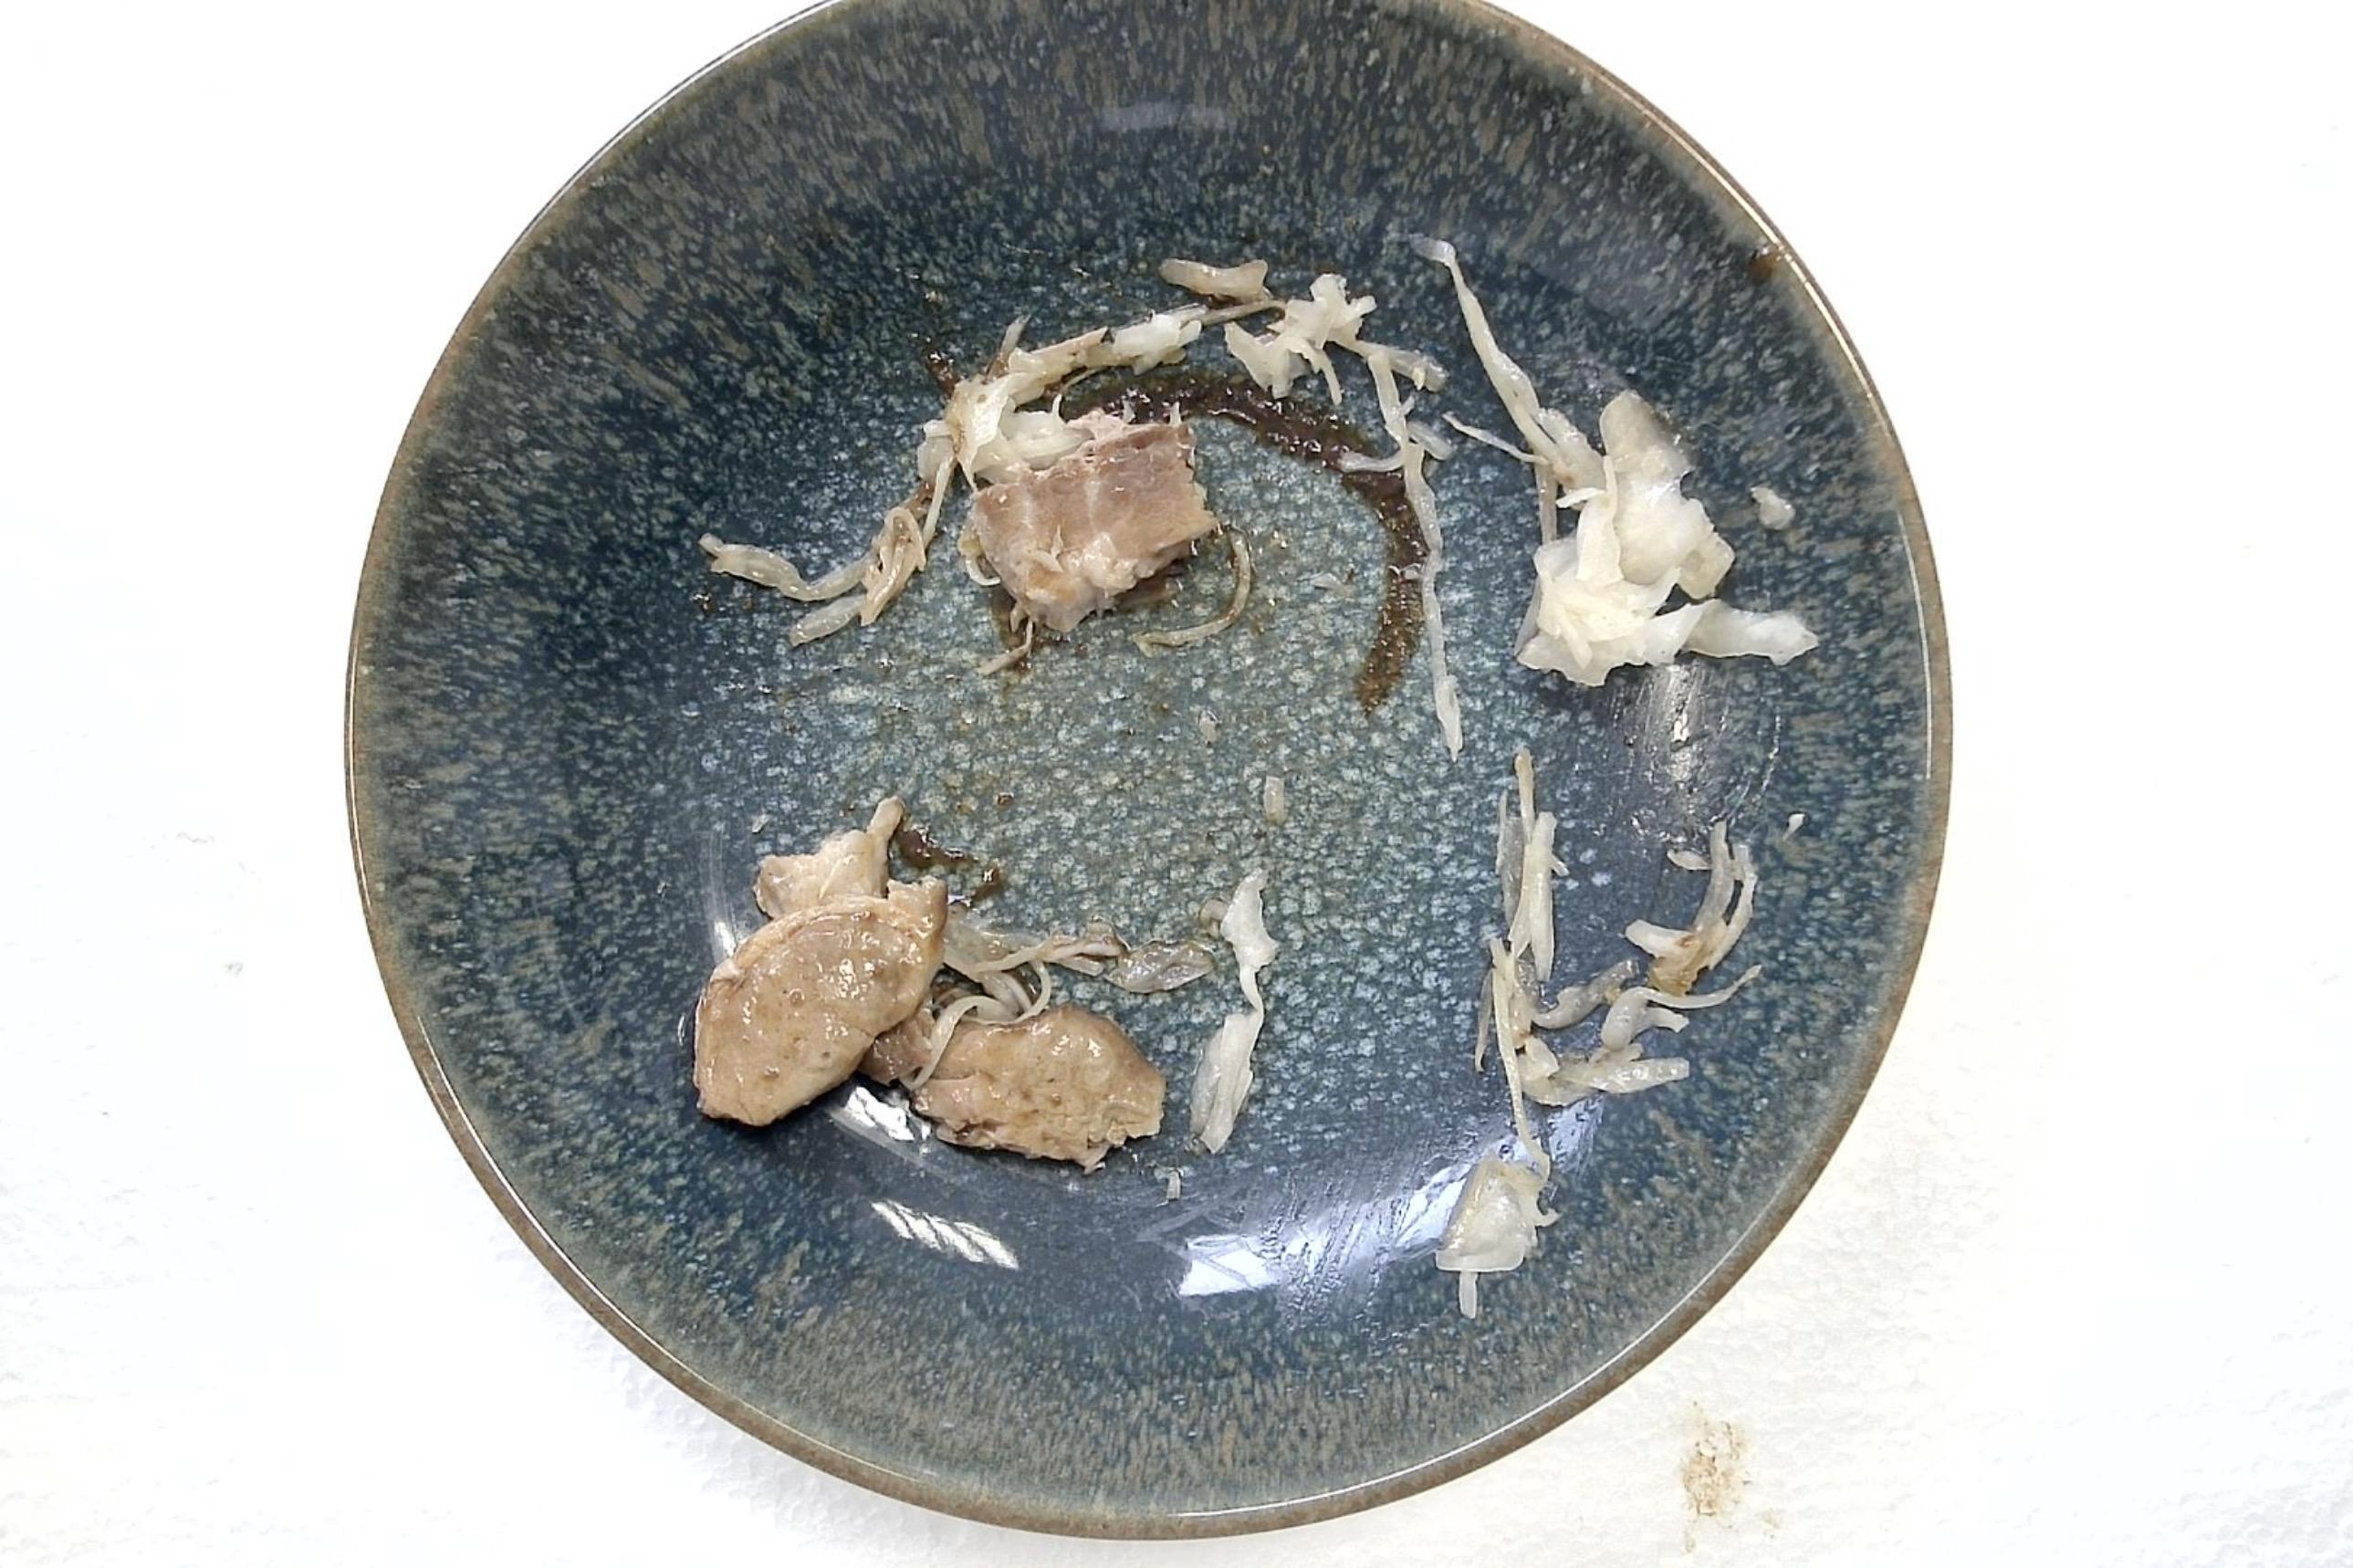
Dish: Schweinenackenbraten mit Sauerkraut , Kartoffeln , Braune Sauce
Portion size: Normale Portion
Ingredients: potatoes, sauerkraut, pork-neck-roast, brown-sauce
Weight as served: 355 g
Energy as served: 352.3 kcal (1.475,600 kJ)
Fat: 17.68 g (saturated: 5.62 g)
Carbohydrates: 26.3 g (sugar: 8.55 g)
Protein: 20.03 g
Salt: 4.44 g
Weight after return: 0 g
Energy after return: 0 kcal